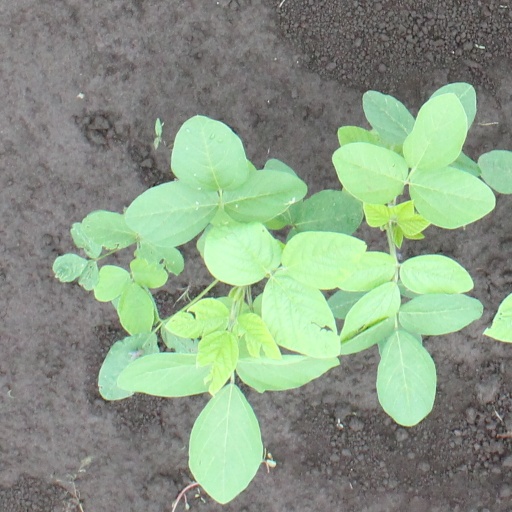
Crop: soybean